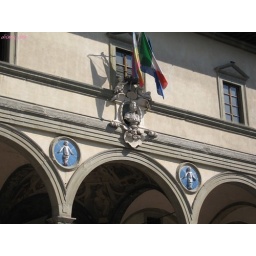
Spedale degli Innocenti with the blue terracotta medallions of babies in swaddling clothes above the aches